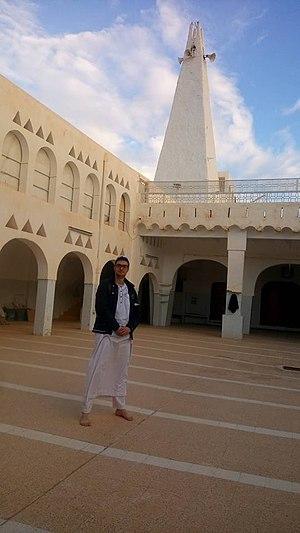
El Guerrara ou Guerrara est une commune de la wilaya de Ghardaïa en Algérie, située à 115 km au nord-est de Ghardaïa. Elle est la deuxième ville de la wilaya.